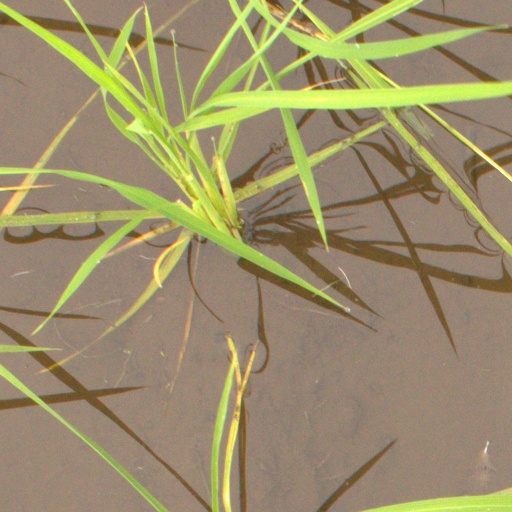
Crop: rice